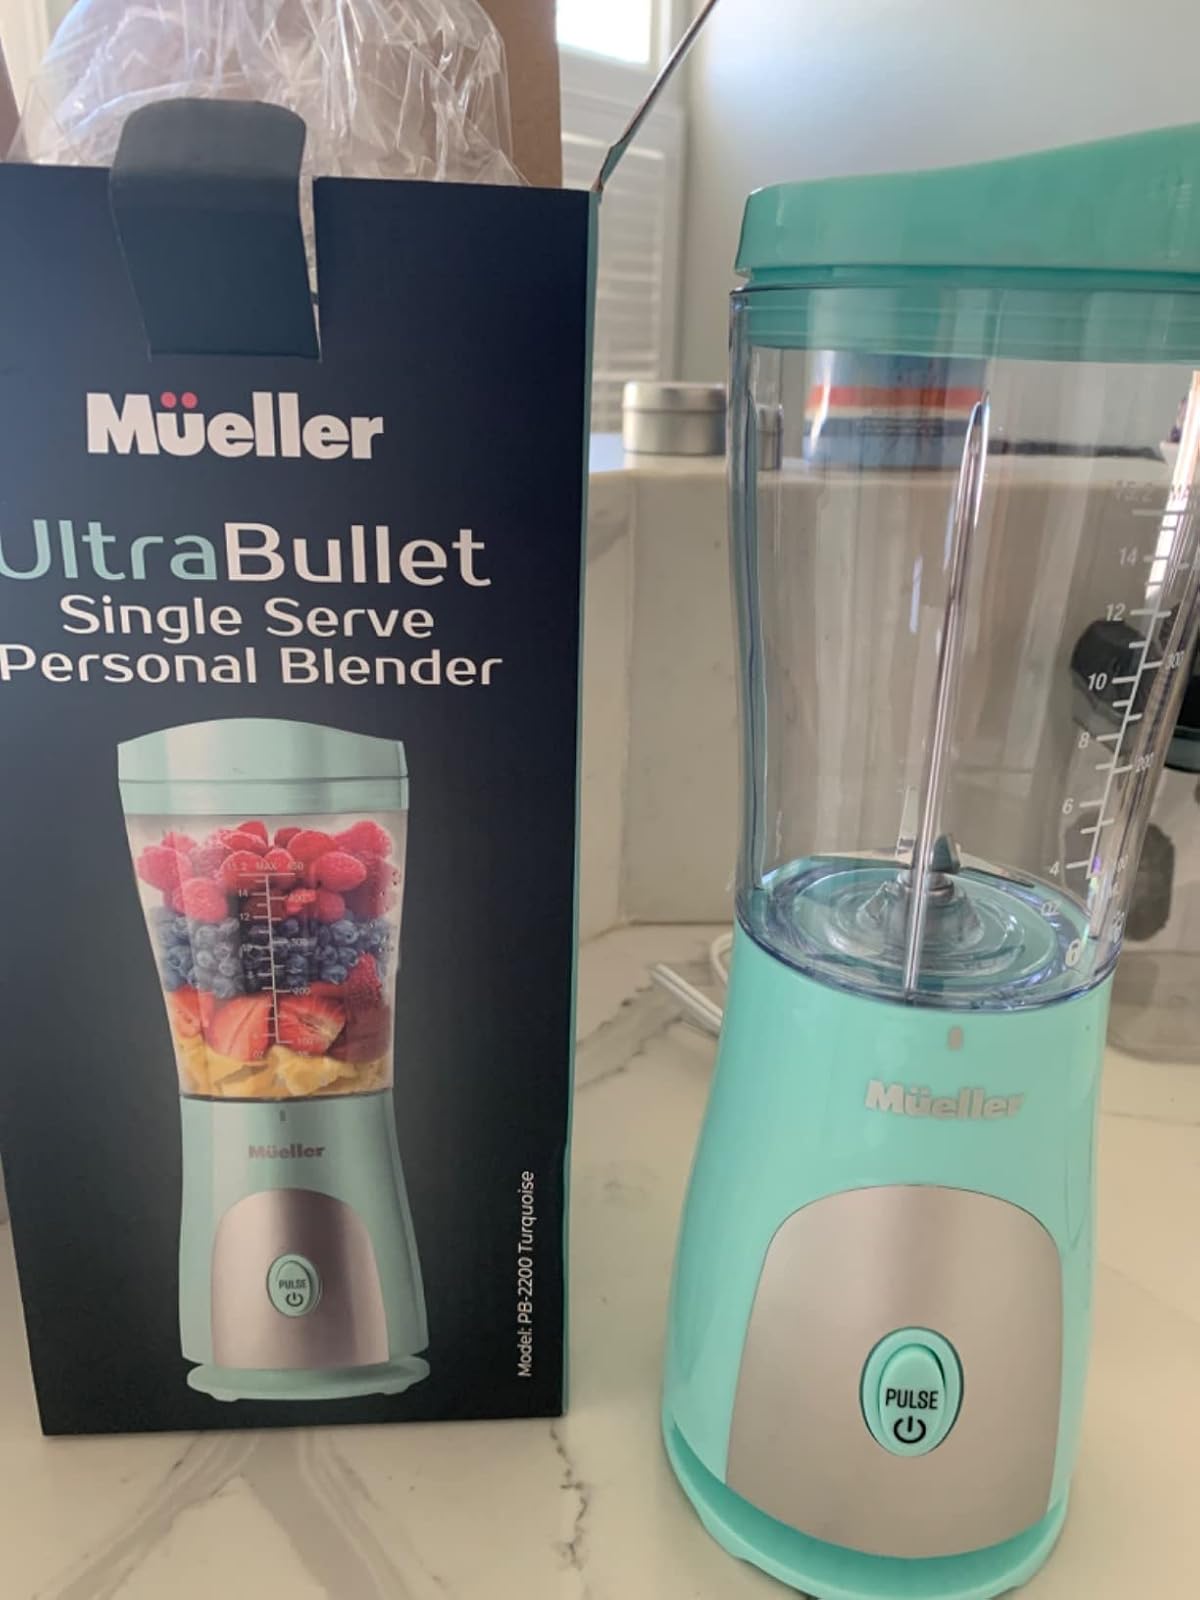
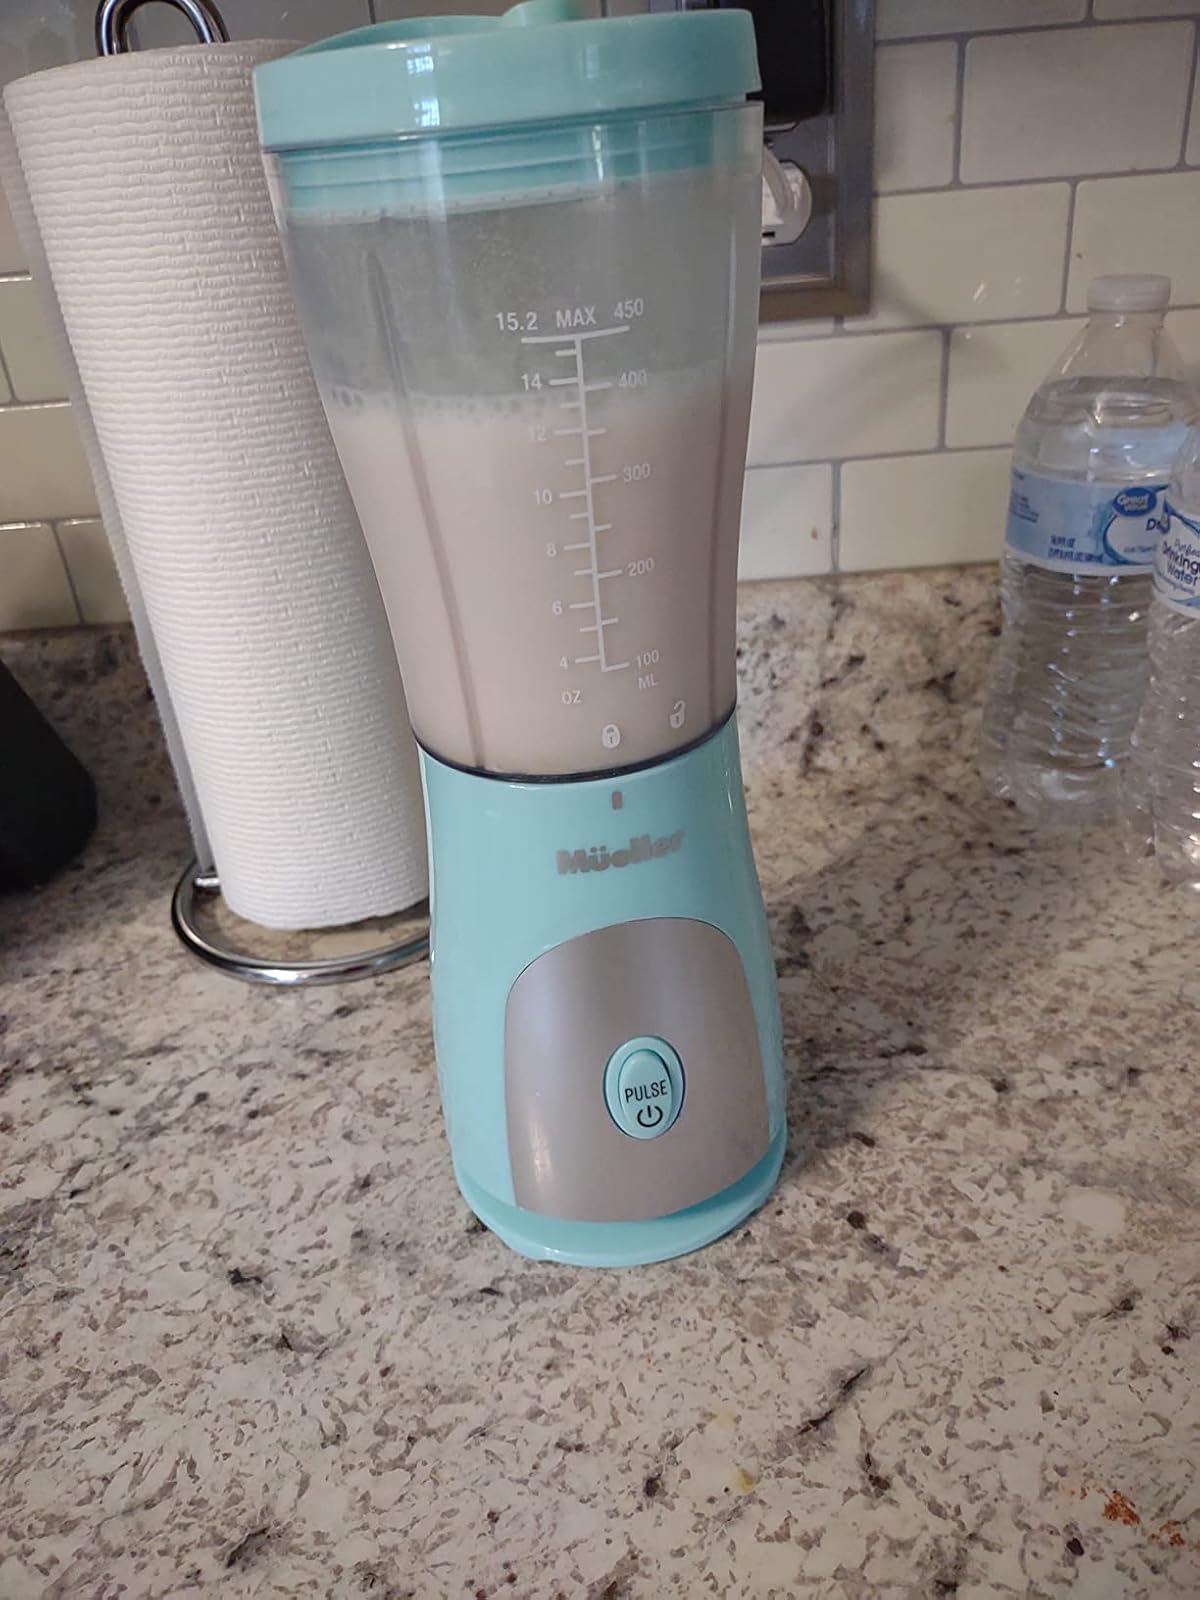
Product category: items_blender
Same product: yes